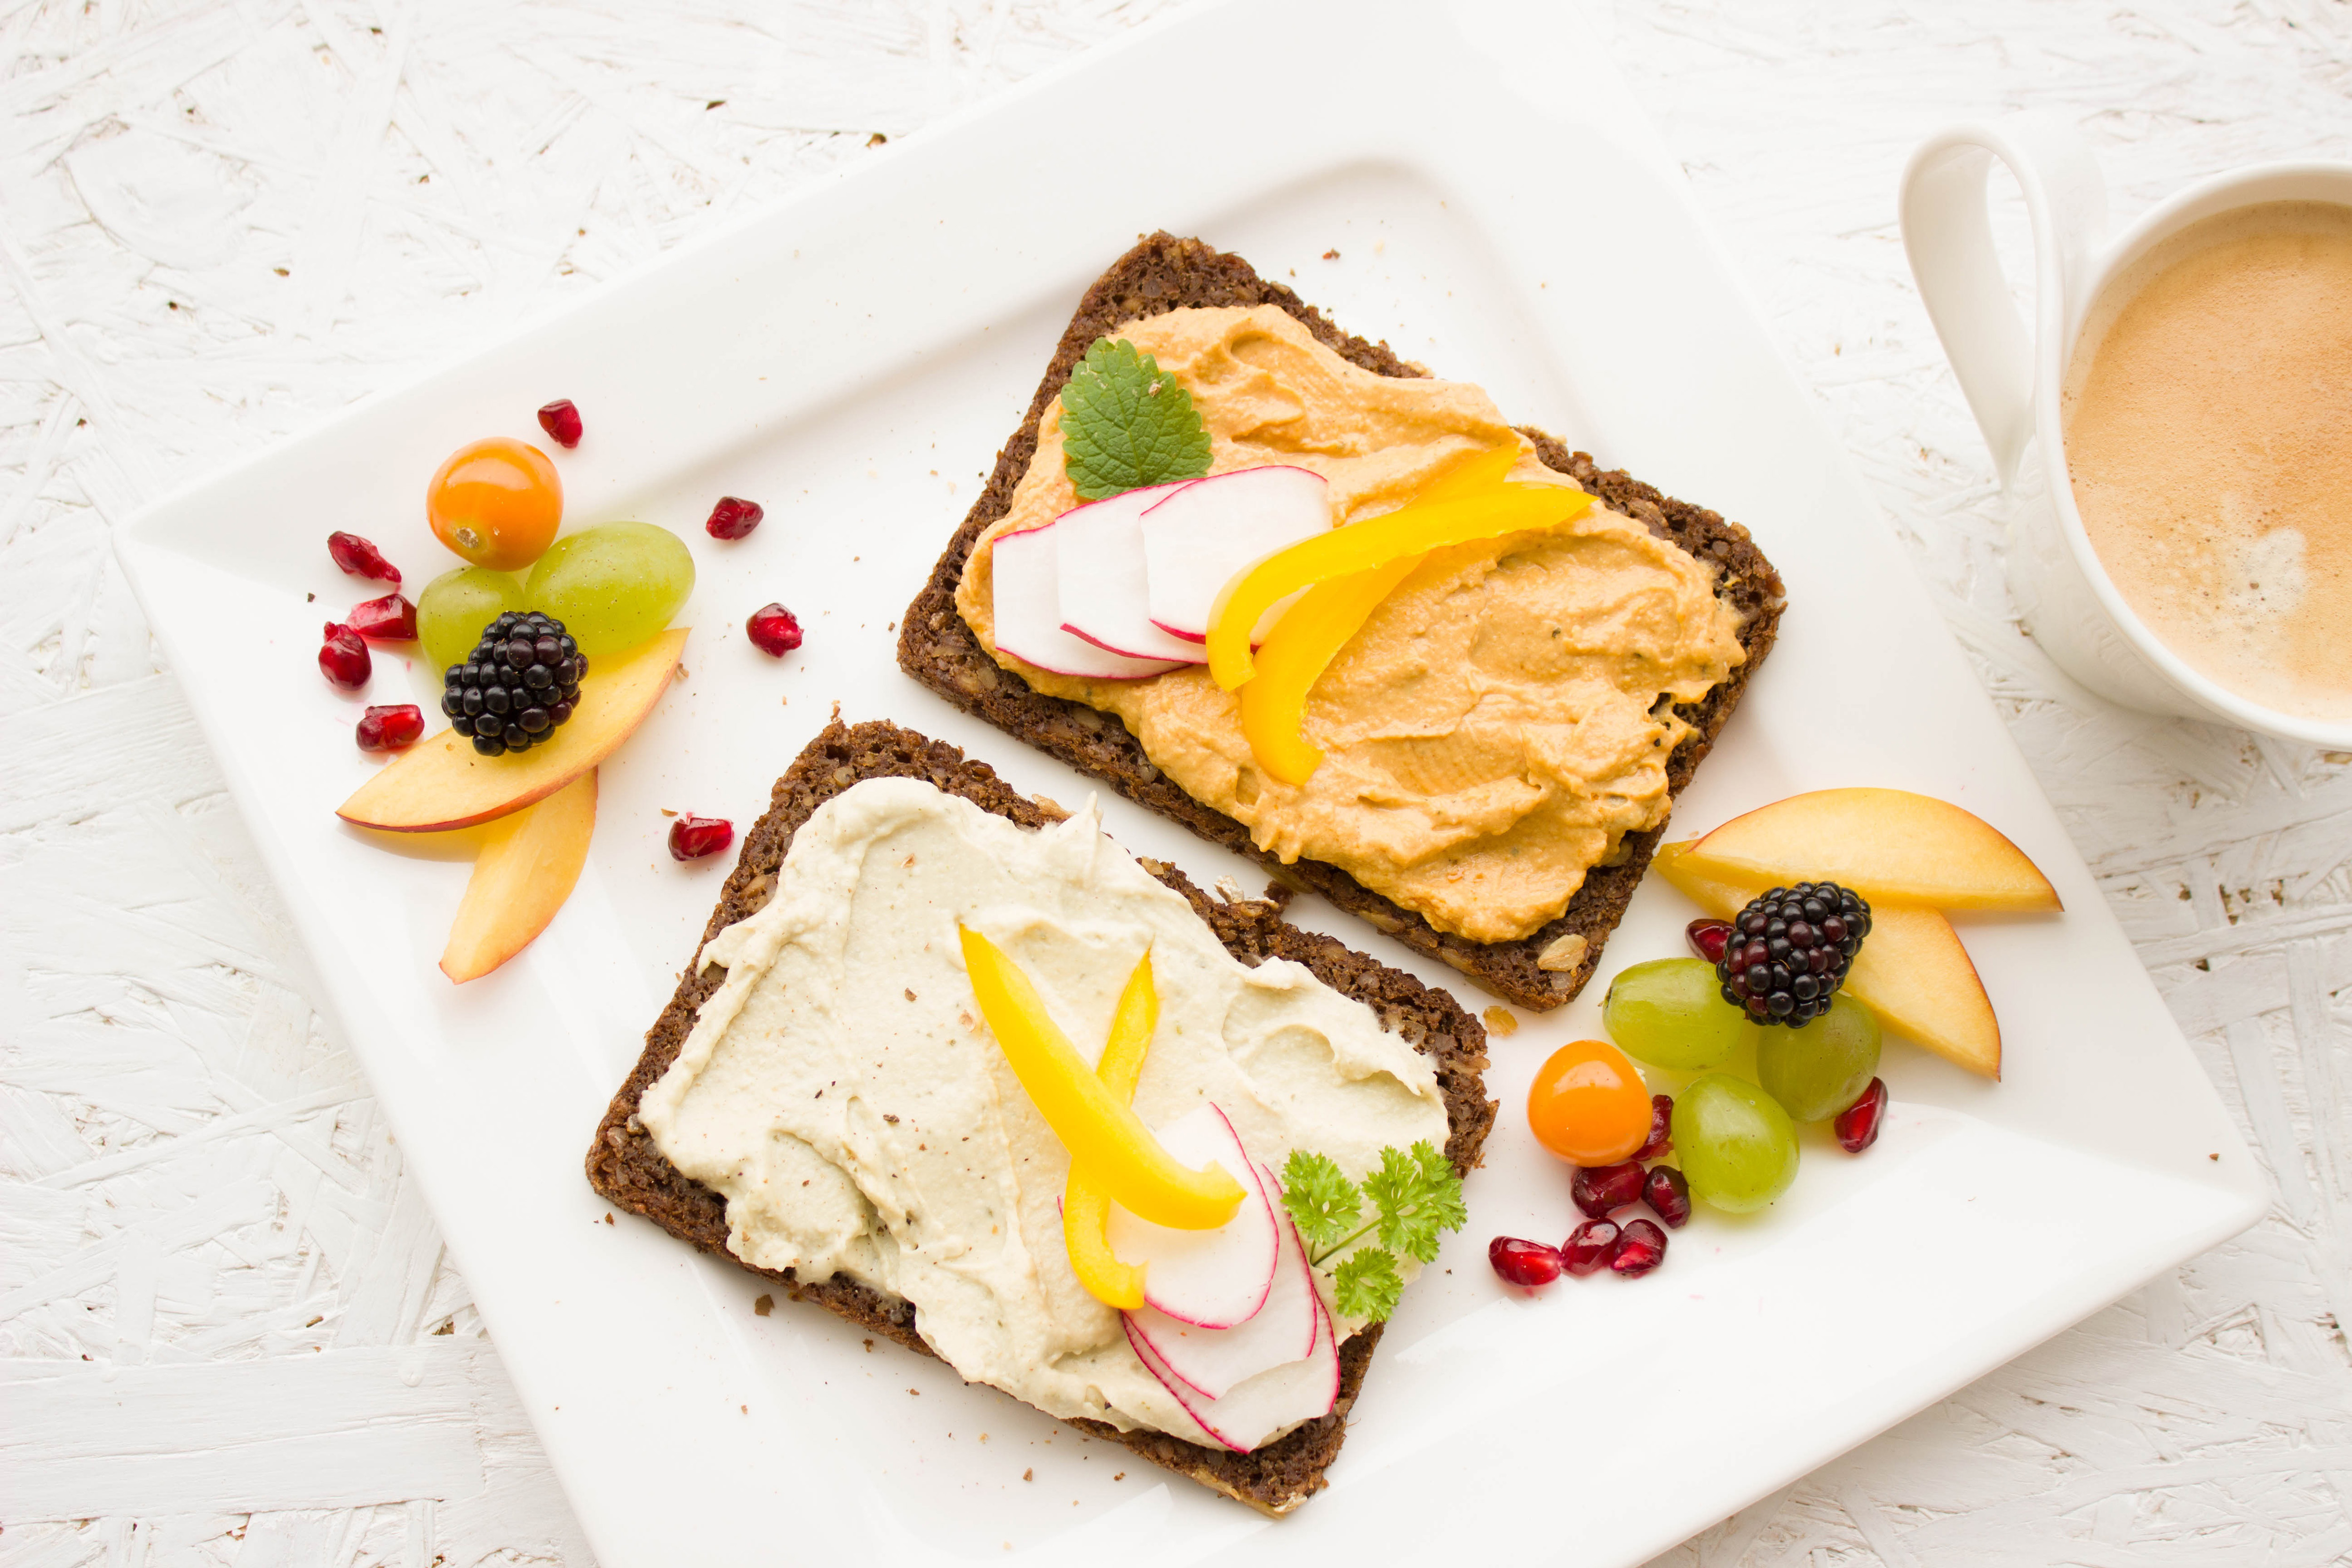
dish, food, cuisine, ingredient, produce, breakfast, brunch, staple food, finger food, baked goods, dessert, toast, meal, camembert cheese, fruit, garnish, lunch